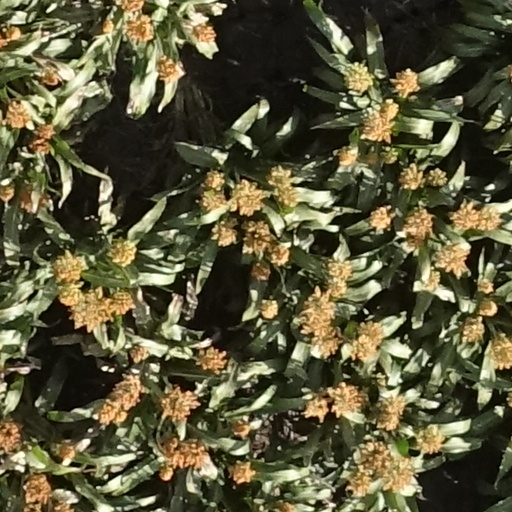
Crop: sorghum